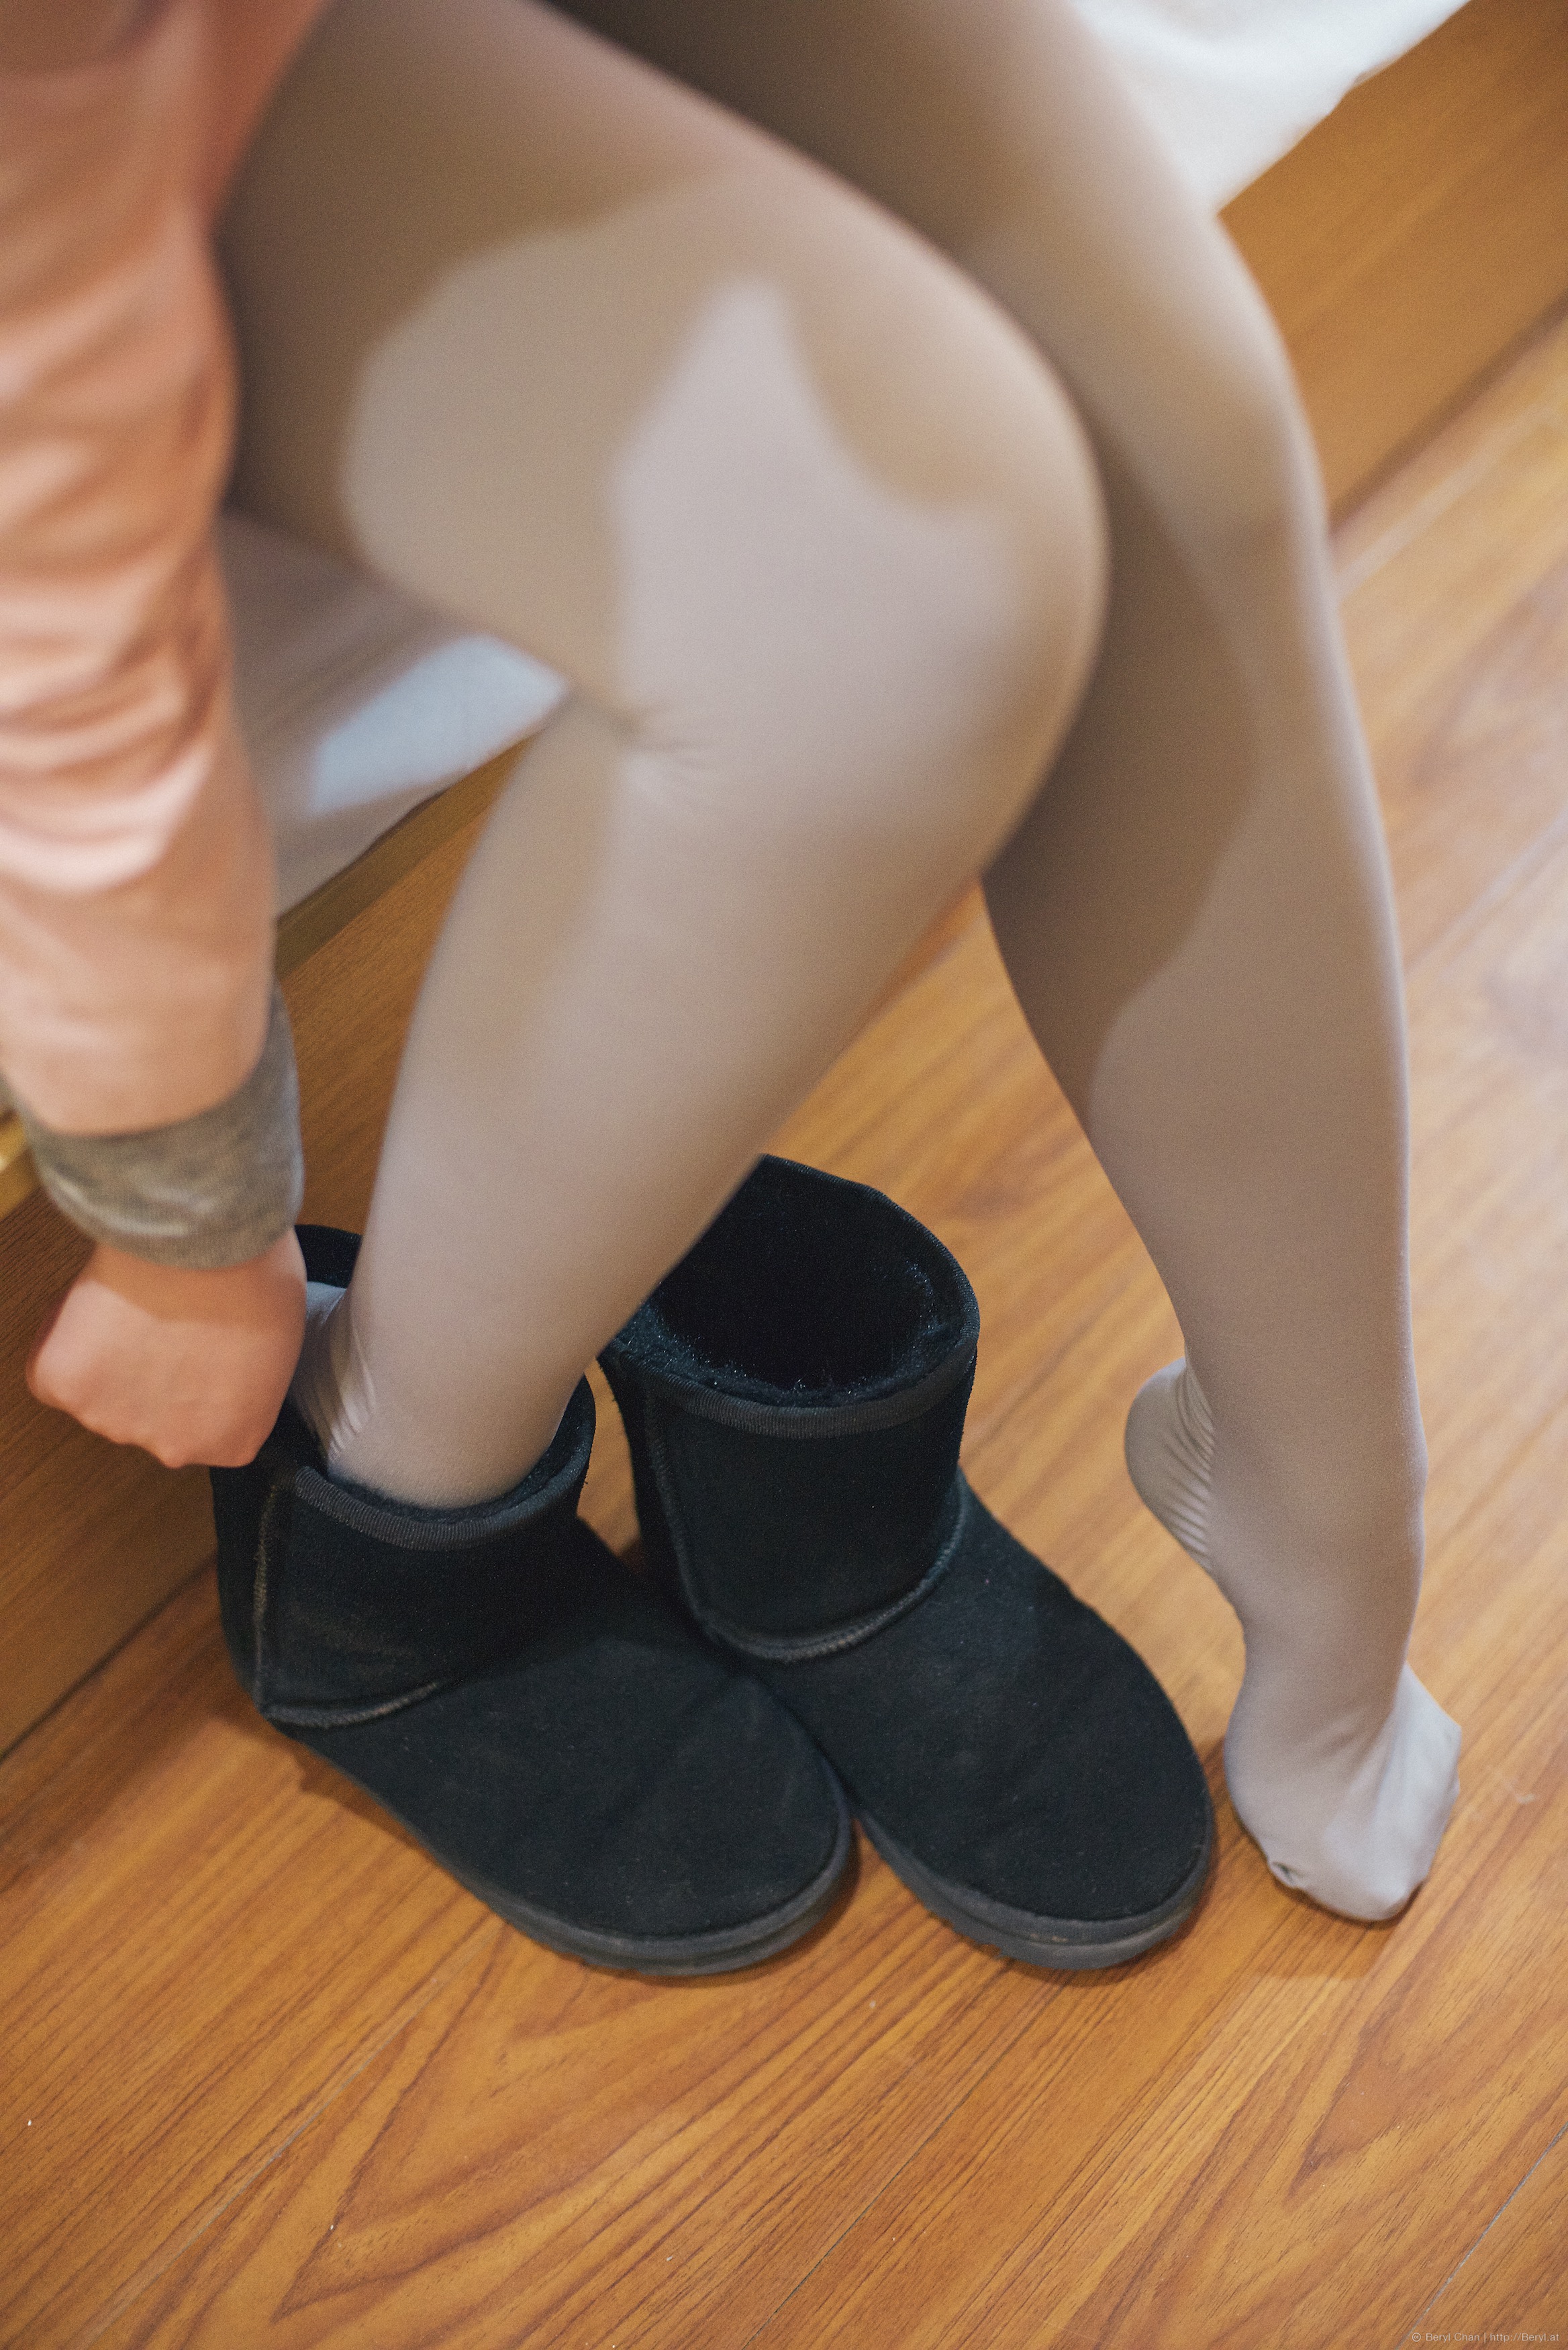
hand, shoe, girl, feet, cute, boot, leg, dslr, foot, clean, gray, clothing, black, human body, shoes, grey, legs, bright, thigh, footwear, faceless, skirt, detail, socks, tights, manuallensnocpu, pantyhose, d800e, fetish, dressing, ugg, snowboot, human positions